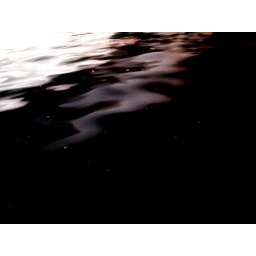
canal water under a bridge (and slightly darkened by moi)